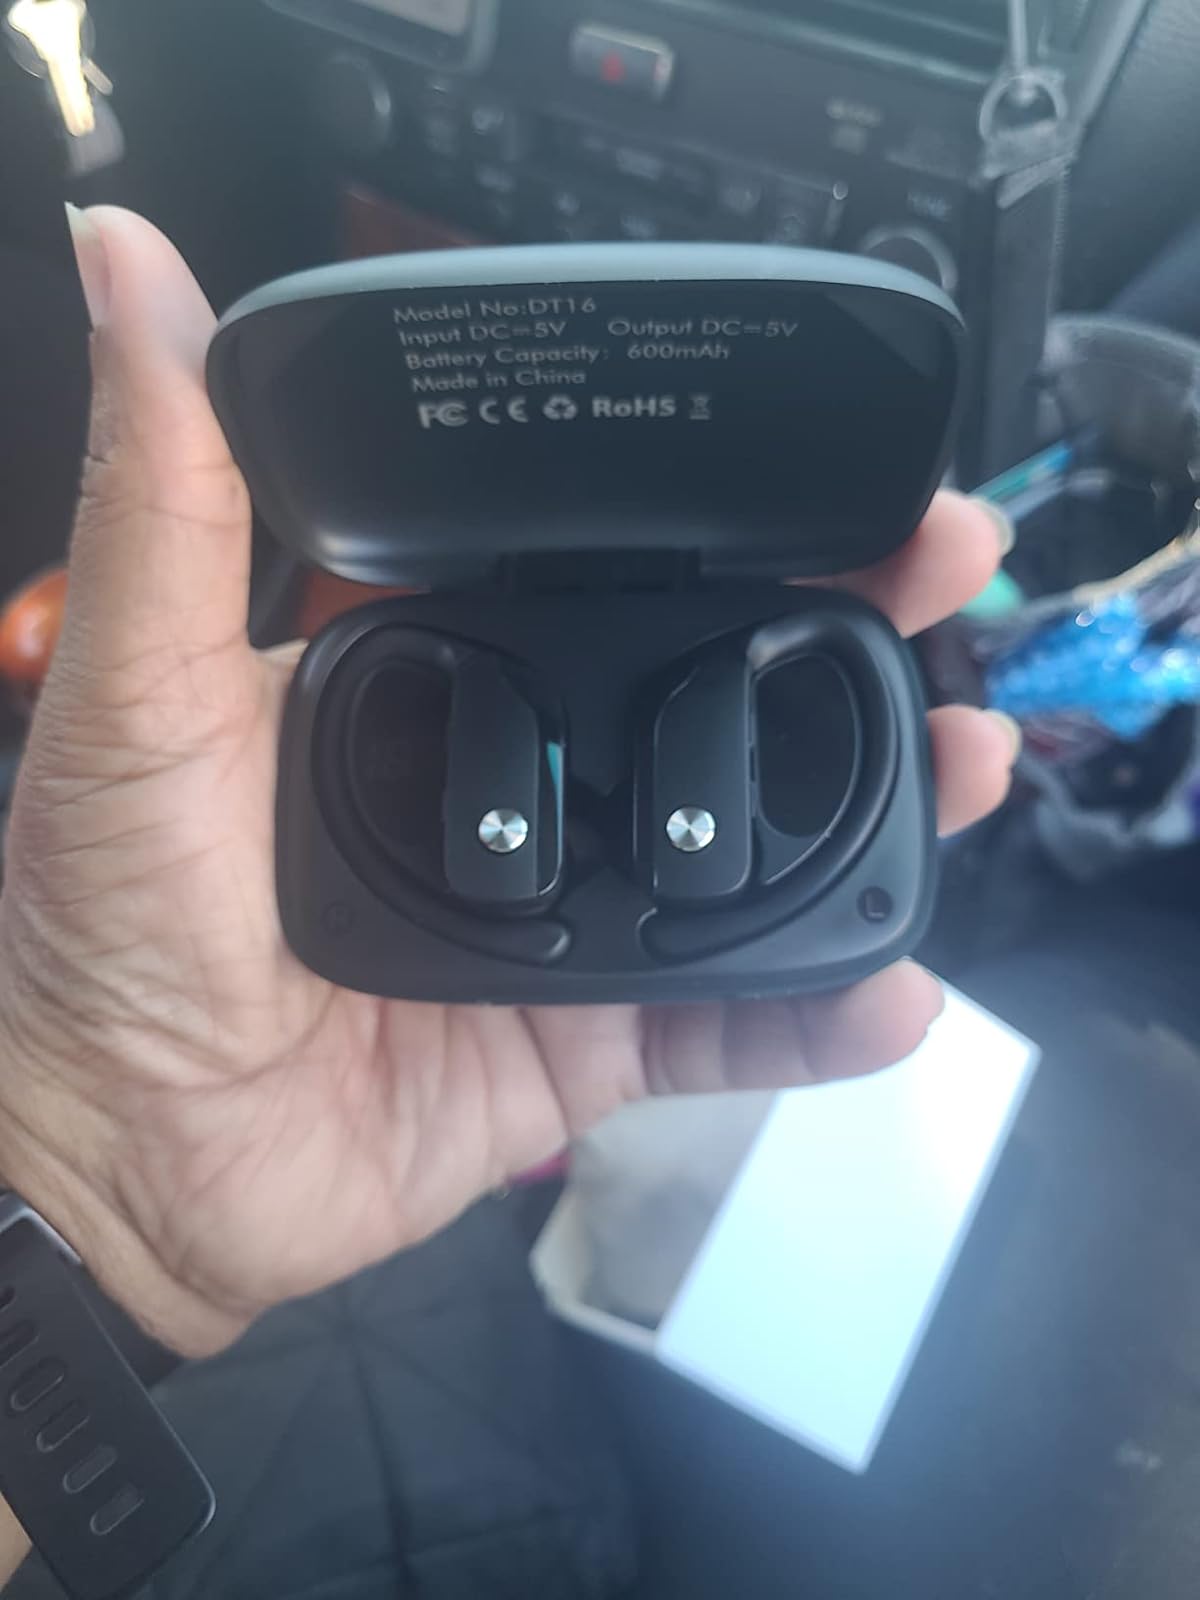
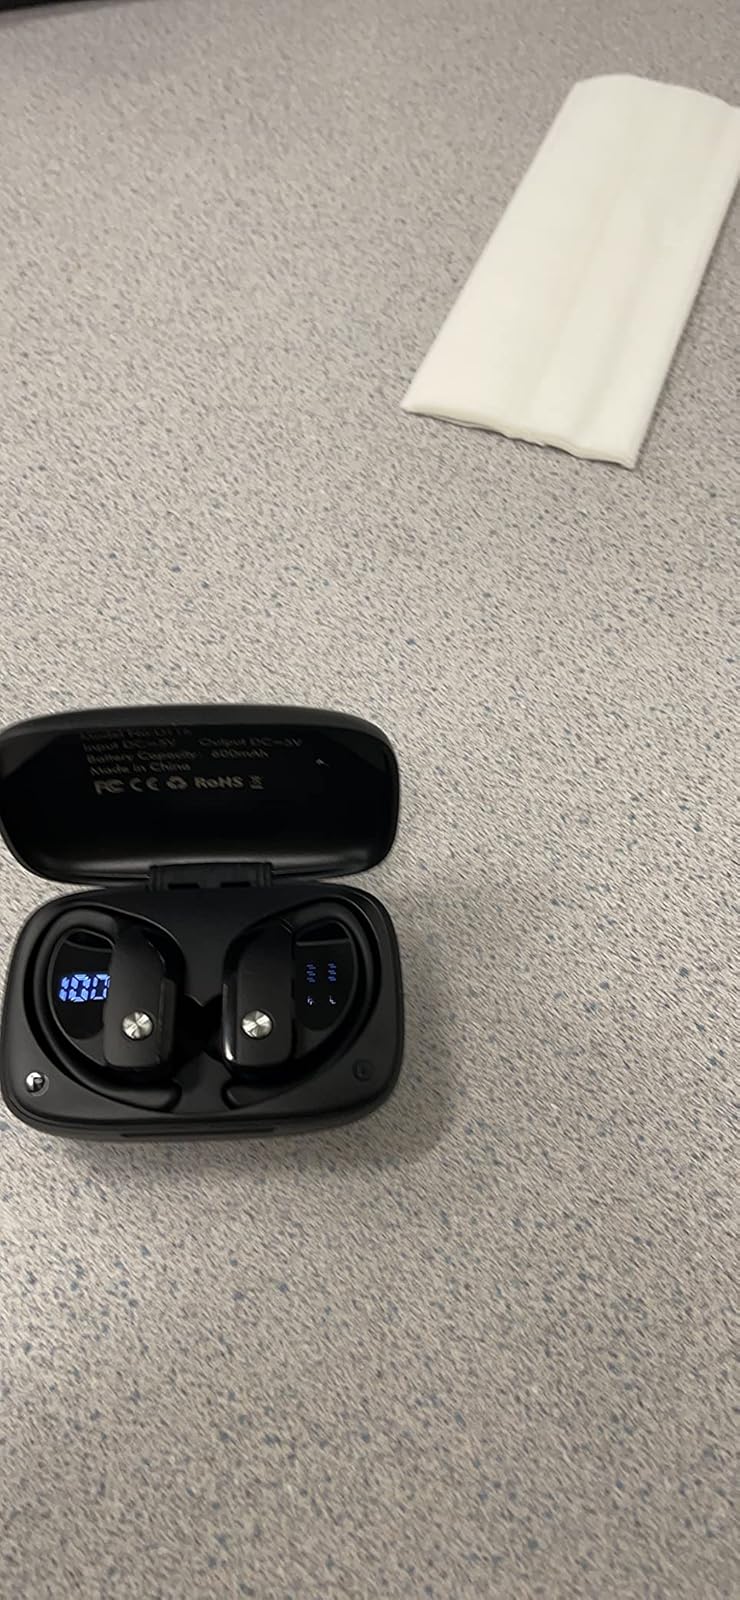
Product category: earbuds
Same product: yes